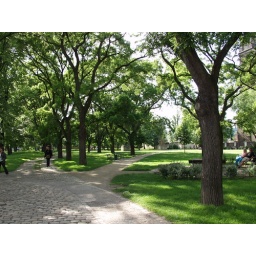
across the street, under the bridge and up a little hill lies this park, the church, the graveyard, and the great view of Prague